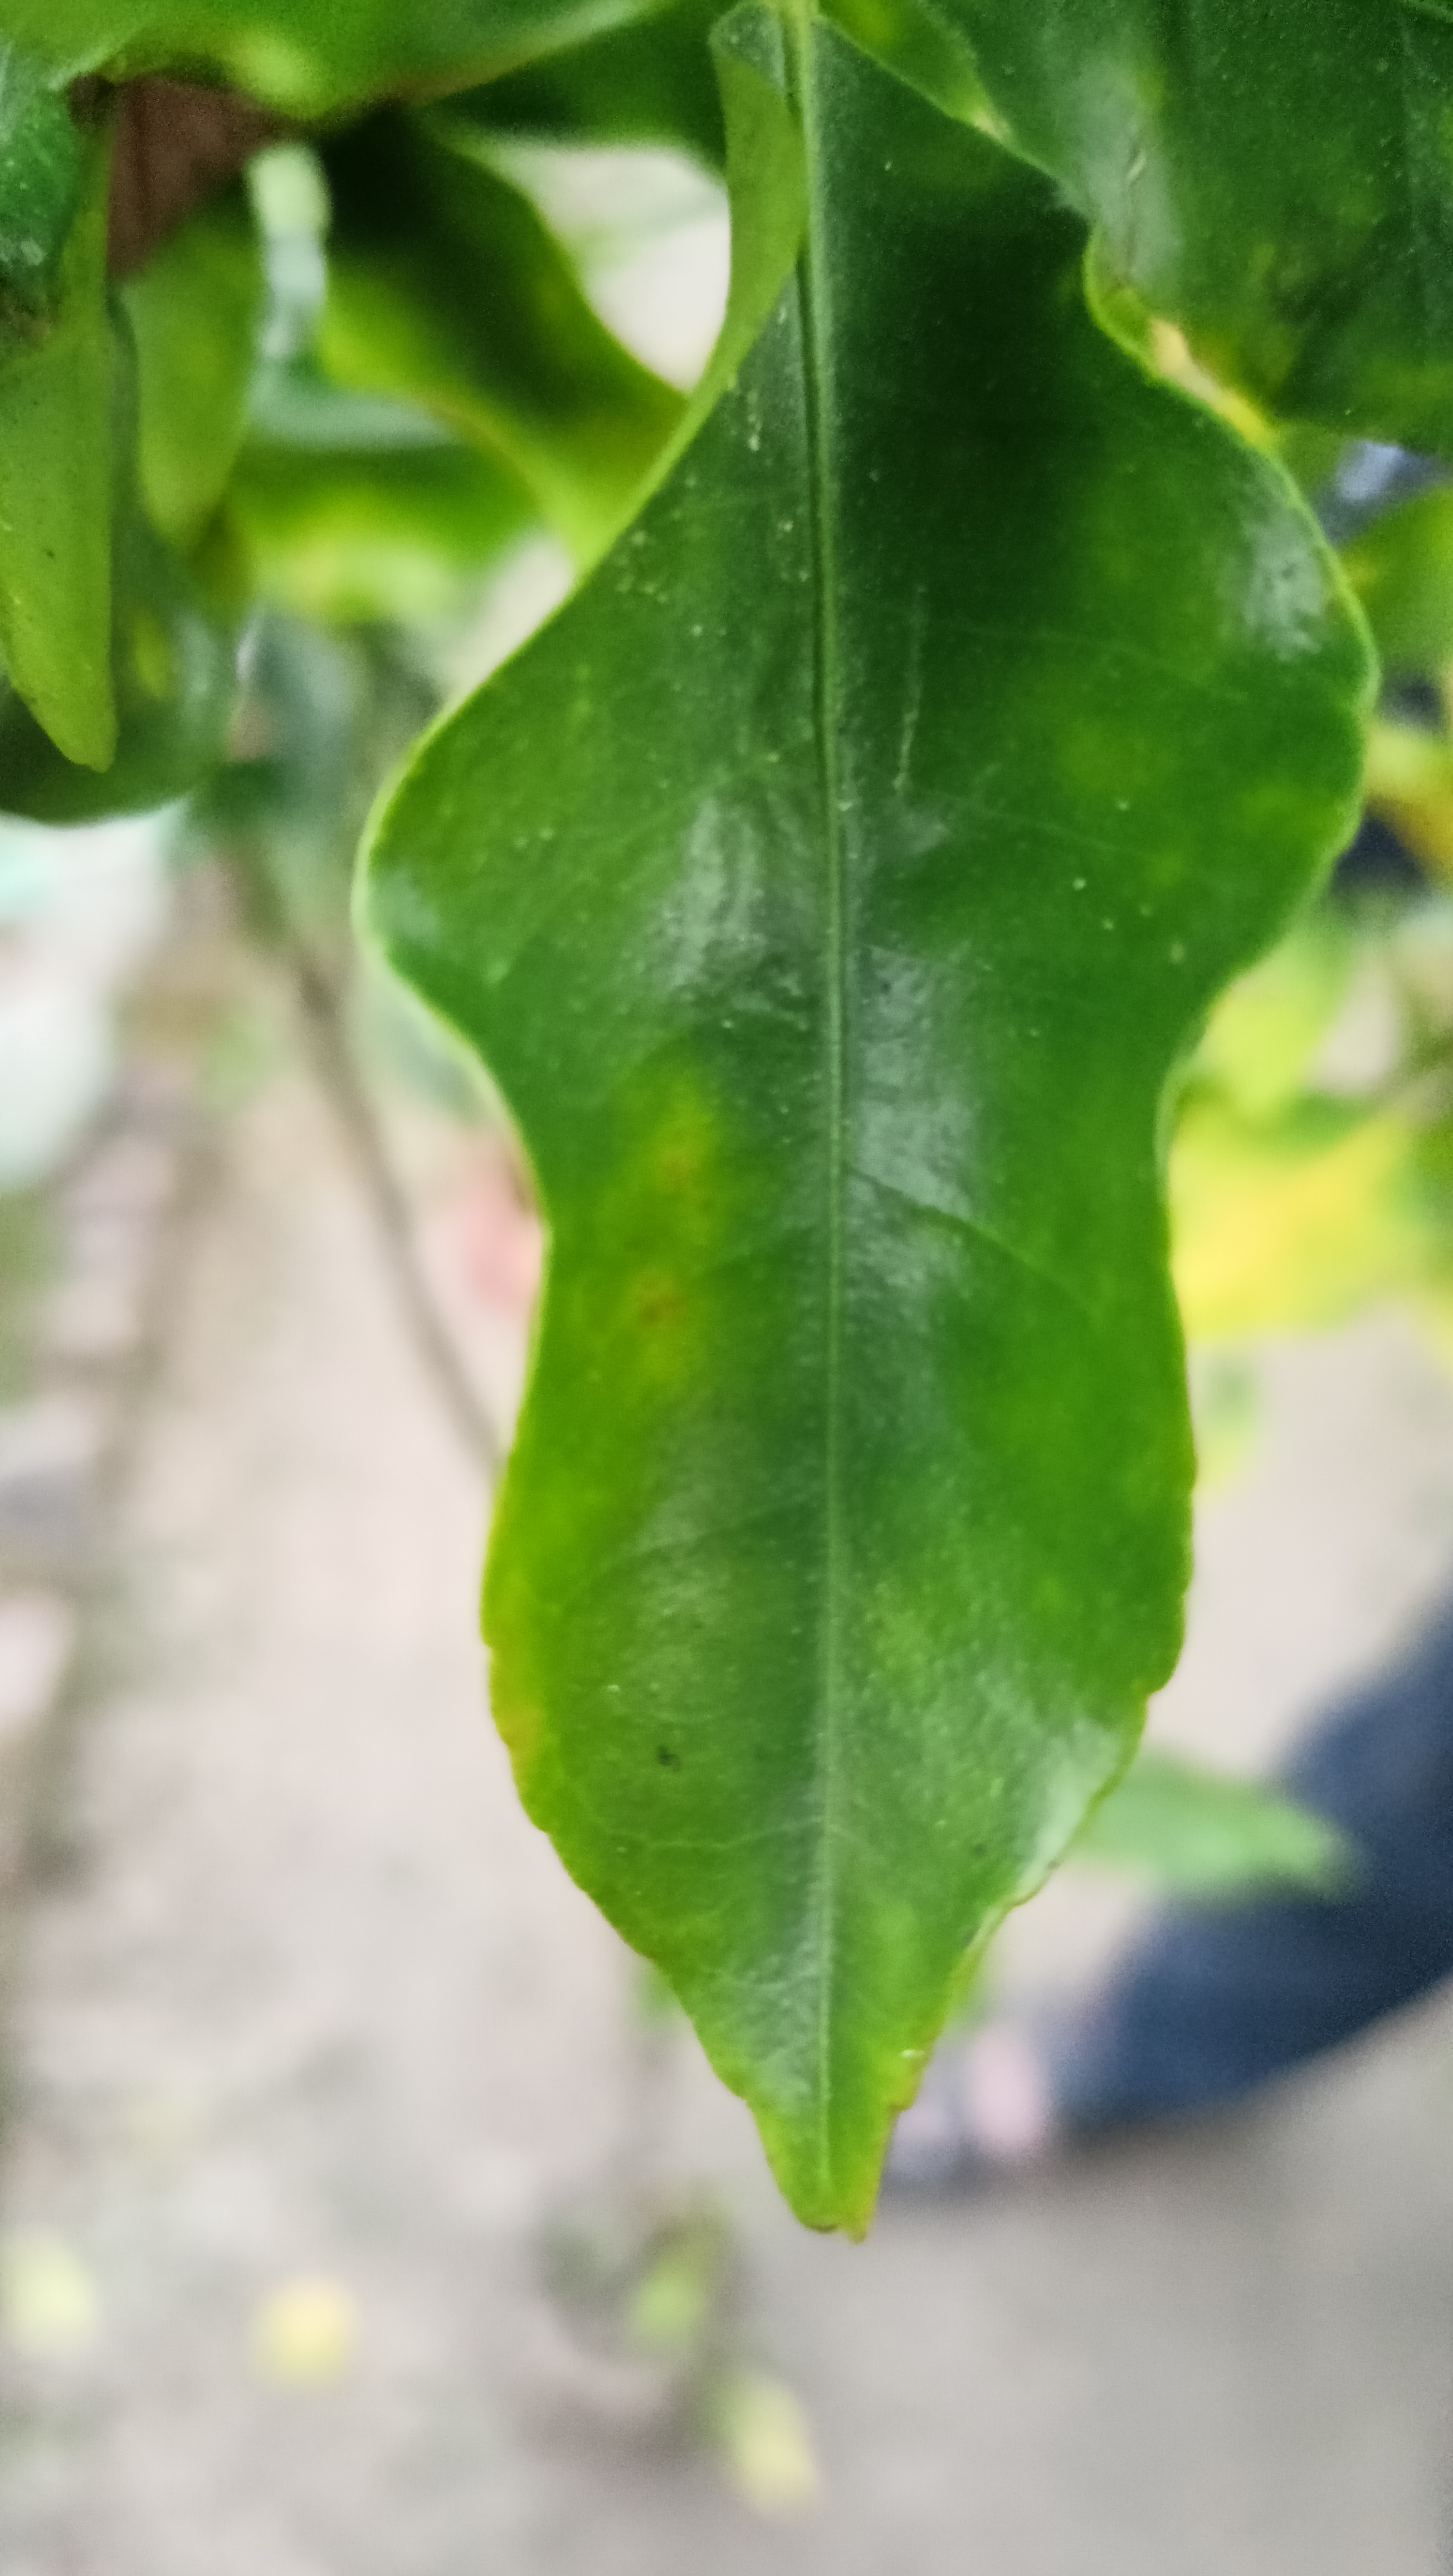
Mandarin leaf variety: Darjeling